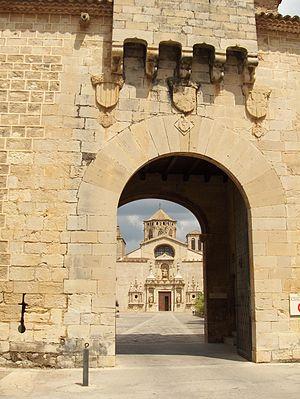
L’abbaye de Poblet est une abbaye cistercienne située dans la Conca de Barberà, plus précisément à Vimbodí i Poblet, en Catalogne. Poblet abrite un impressionnant ensemble architectural, parmi les plus grands d'Europe. Il abrite en particulier le plus grand monastère d'Europe encore habité. Depuis le Moyen Âge, le site est un symbole majeur de la couronne d'Aragon et des territoires qui en dépendaient.